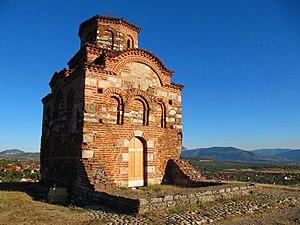
Gornji Matejevac est une localité de Serbie située dans la municipalité de Pantelej et sur le territoire de la Ville de Niš, district de Nišava. Au recensement de 2011, elle comptait 2 482 habitants.
L'église de la Sainte-Trinité de Gornji Matejevac est une église orthodoxe serbe serbe située à Gornji Matejevac, dans le district de Nišava et sur le territoire de la Ville de Niš en Serbie. Elle est inscrite sur la liste des monuments culturels de grande importance de la République de Serbie.